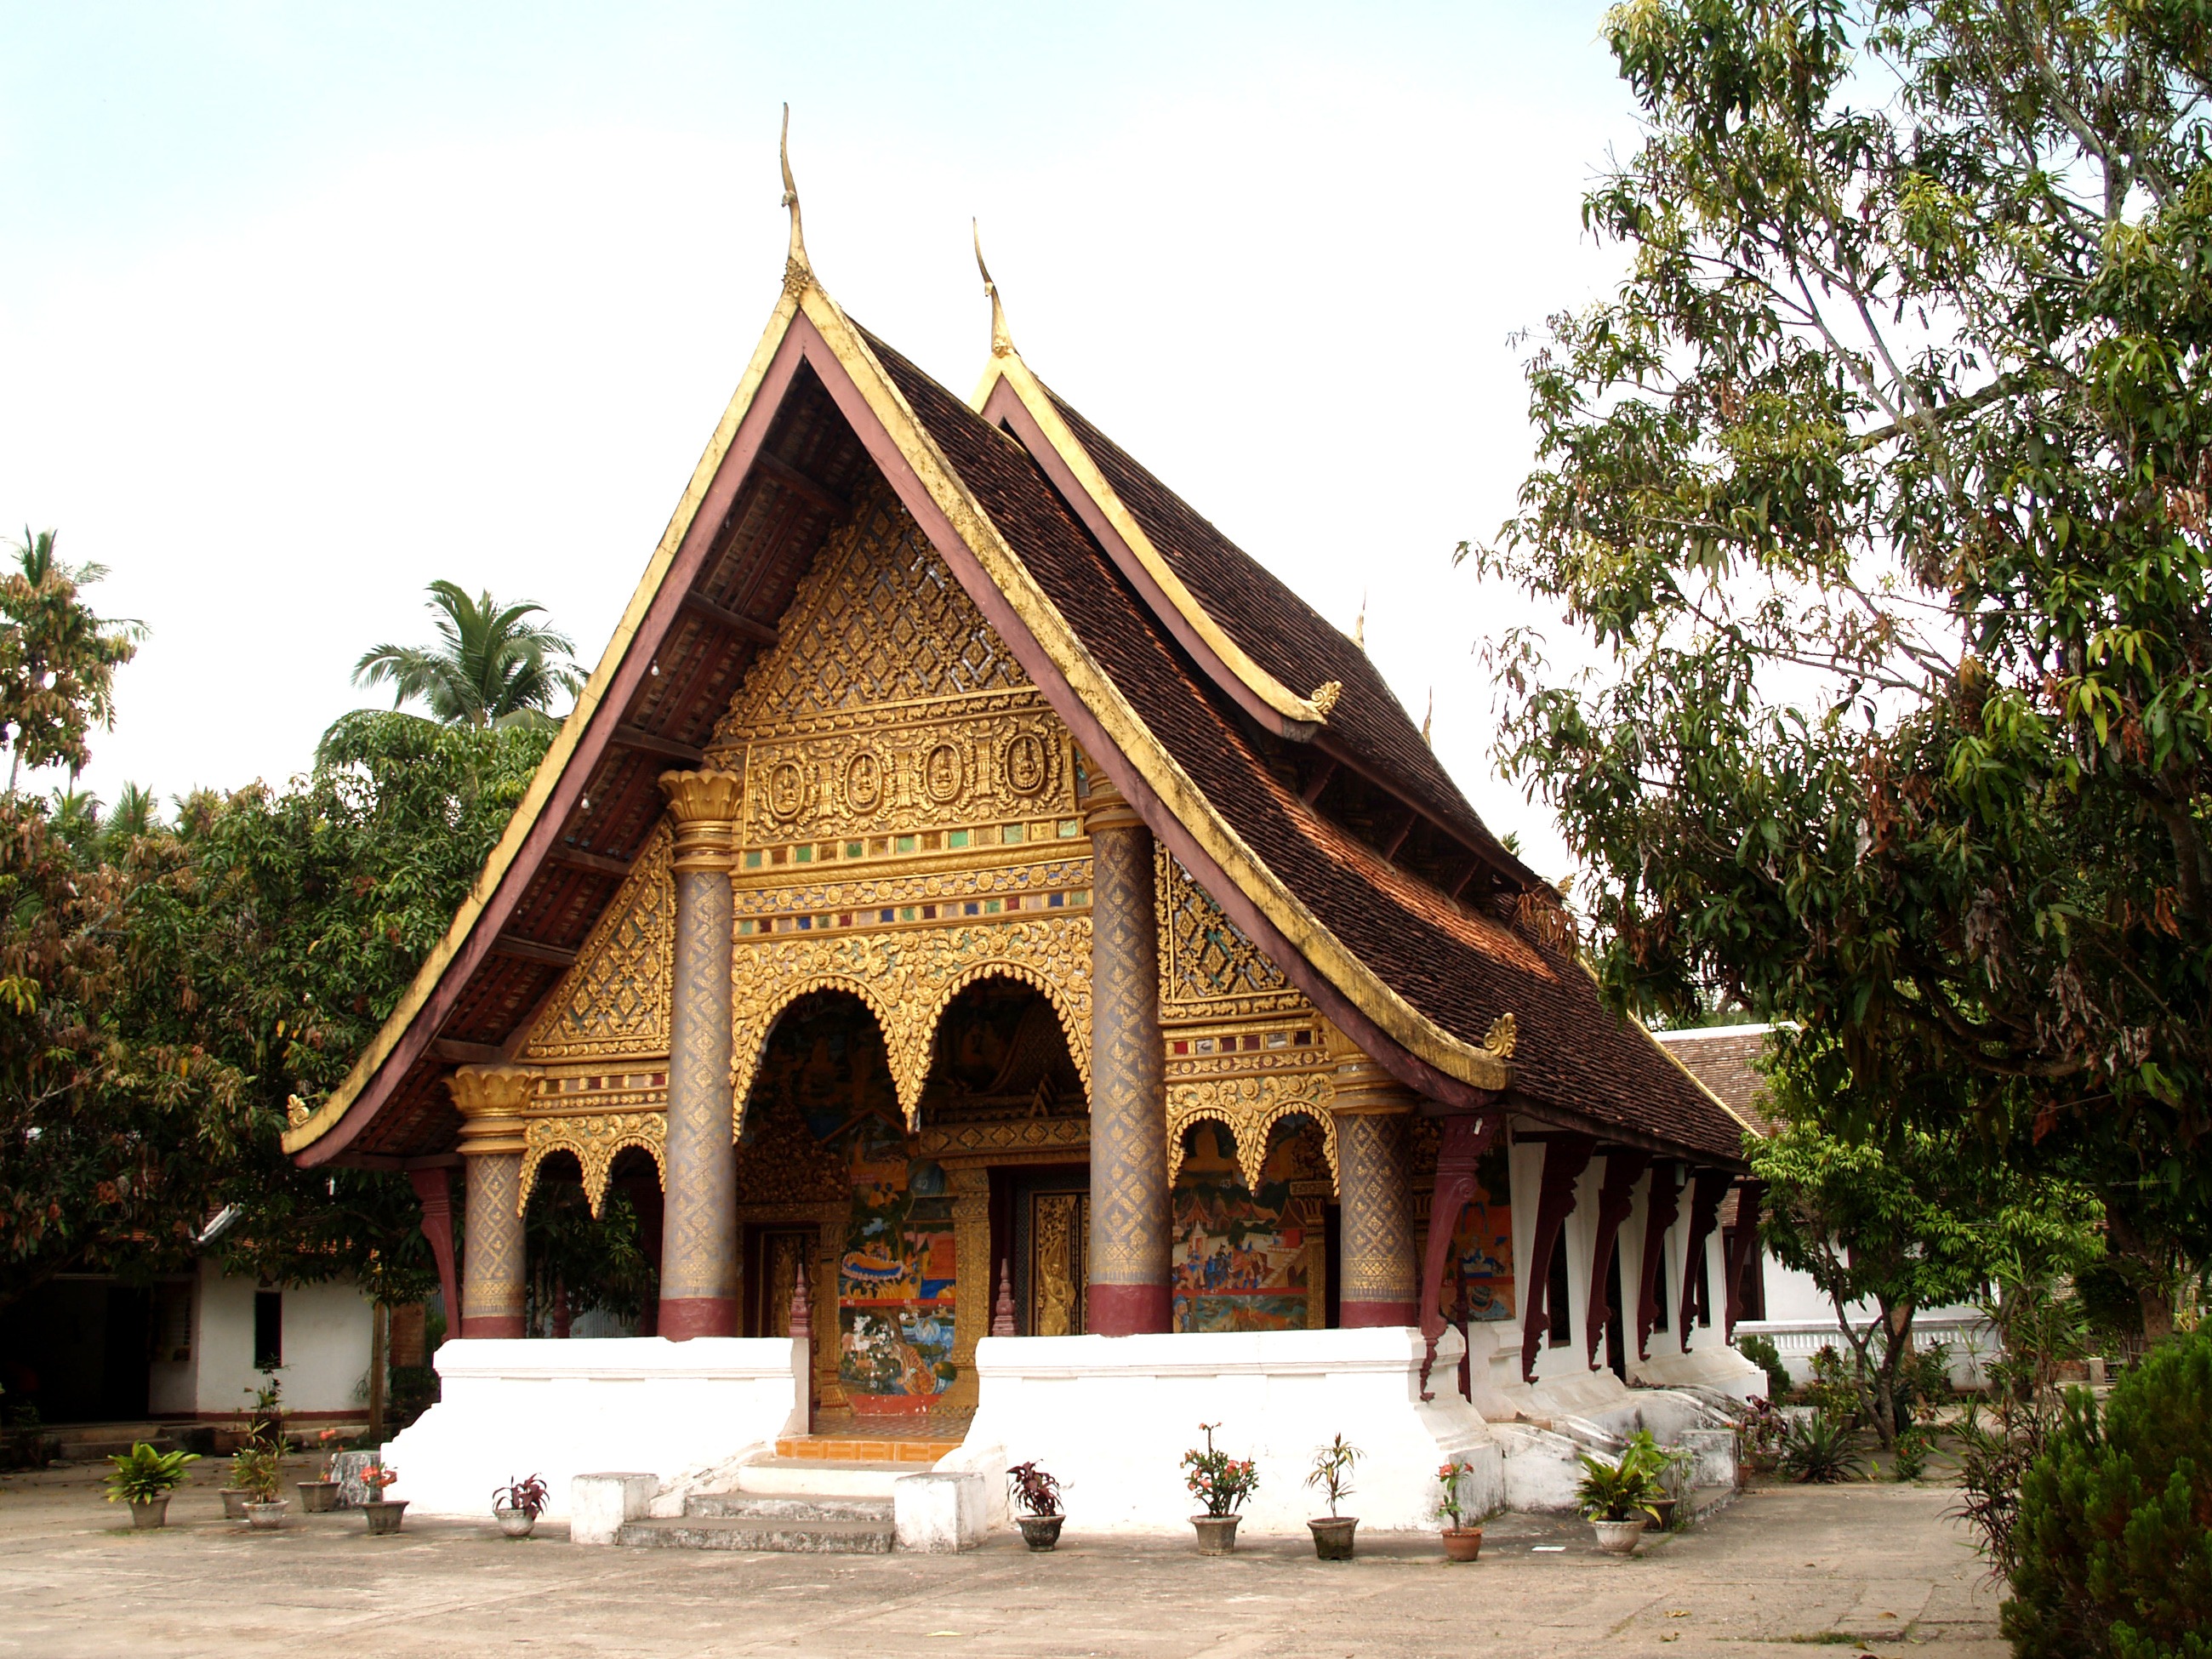
building, asia, place of worship, temple, shrine, chinese architecture, laos, pagoda, wat, mekong, luang prabang, hindu temple, historic site, phabang, shinto shrine